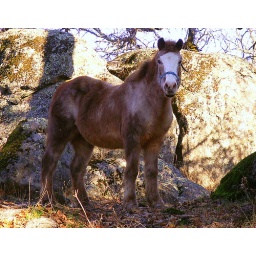
spotted this guy with his winter coat standing in the shadows of an oak tree on a sunny day